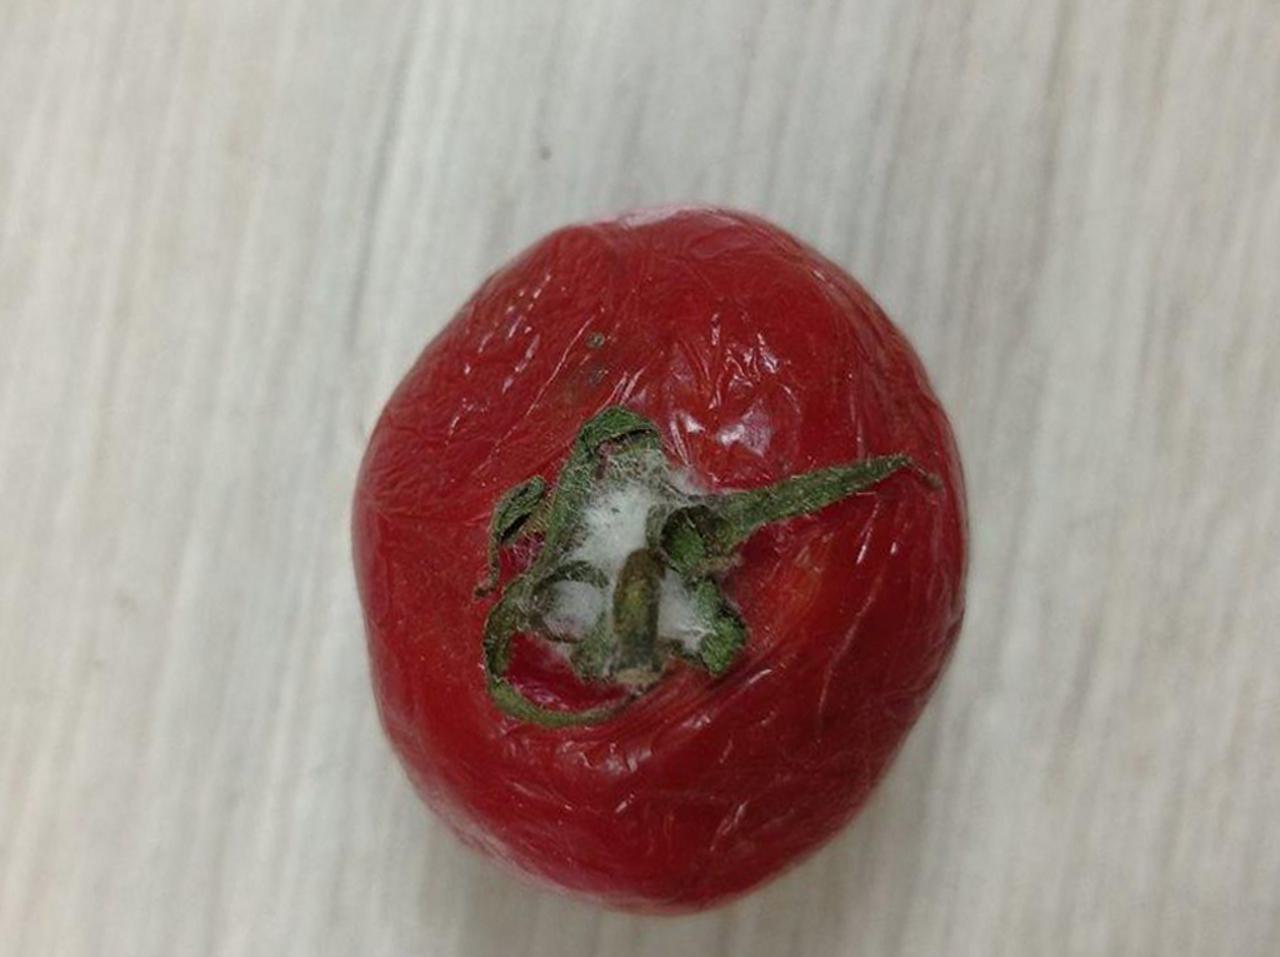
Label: Rotten